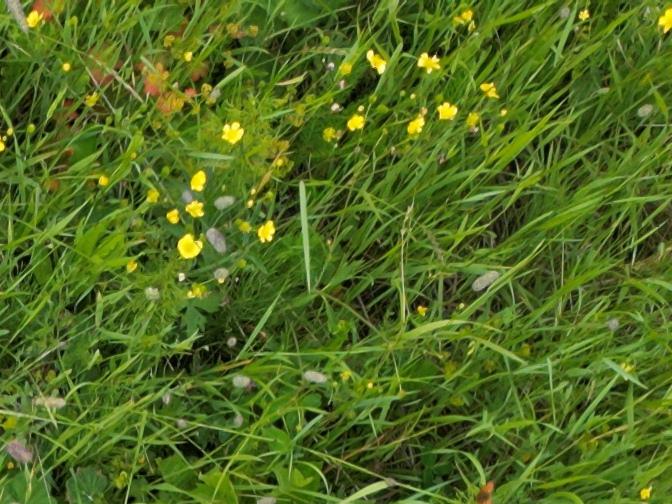
Flowers visible: yarrow flowers